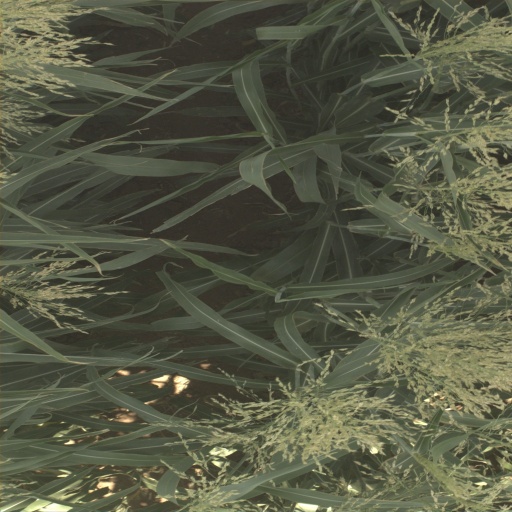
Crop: sorghum